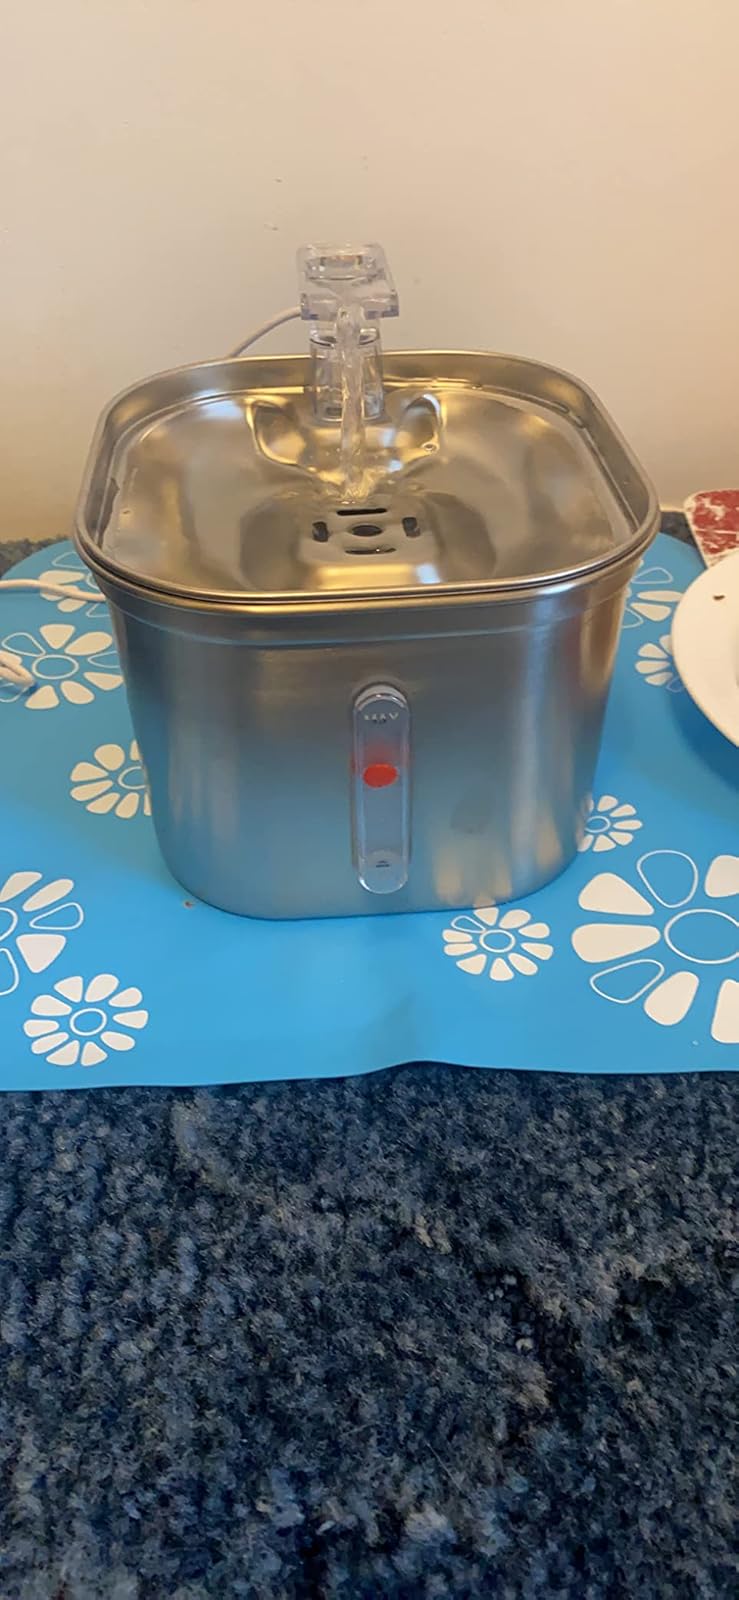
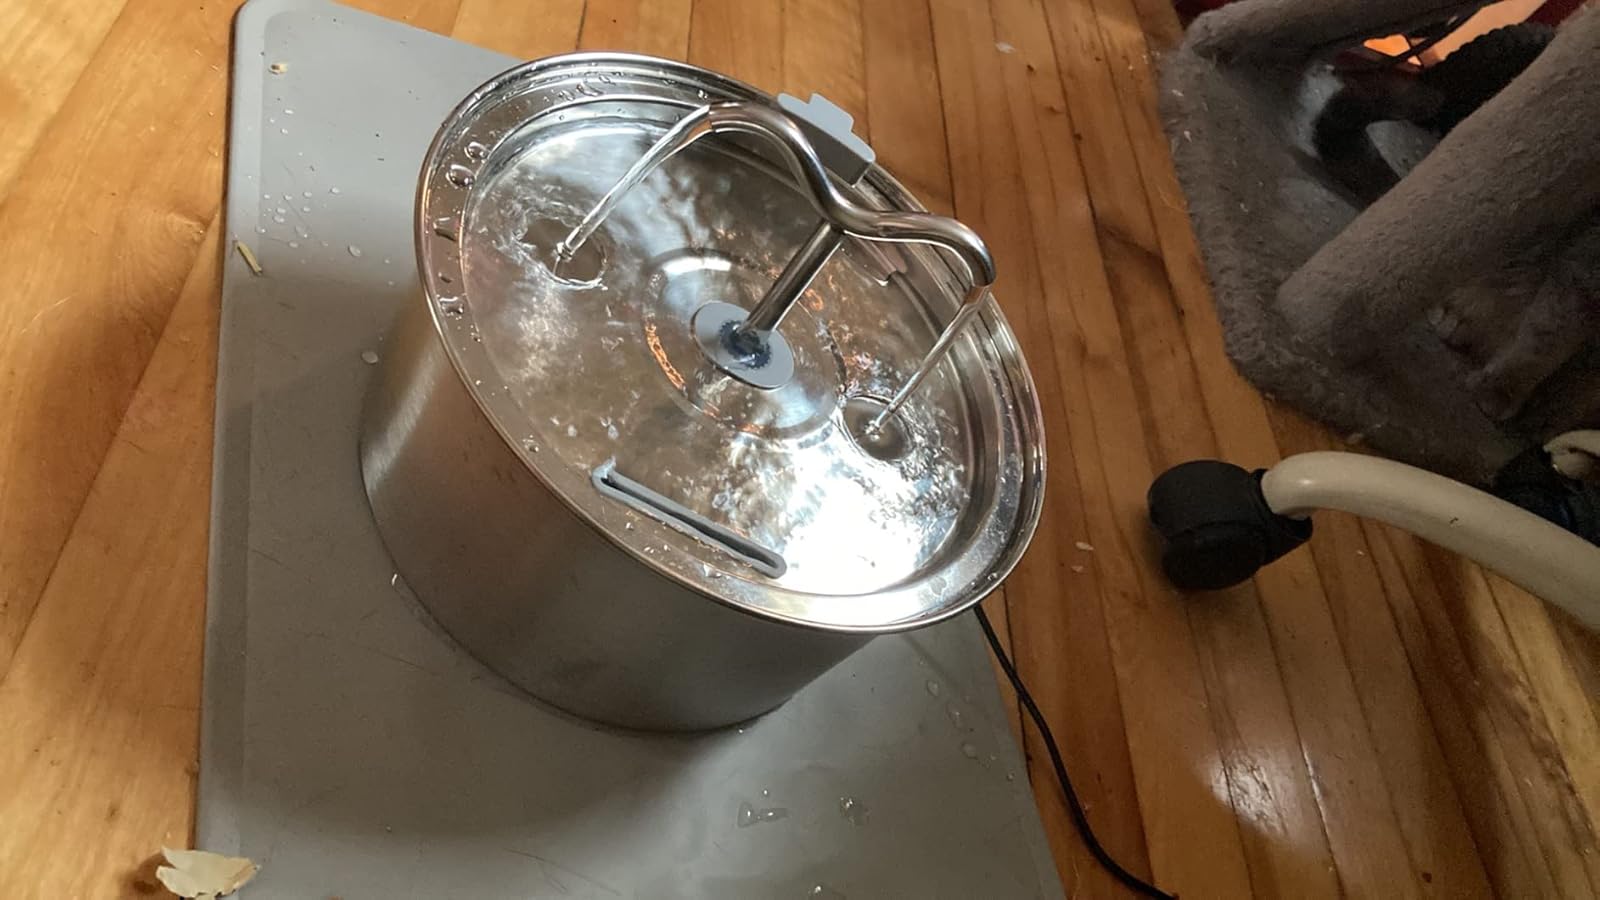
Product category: items_bowl
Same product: no